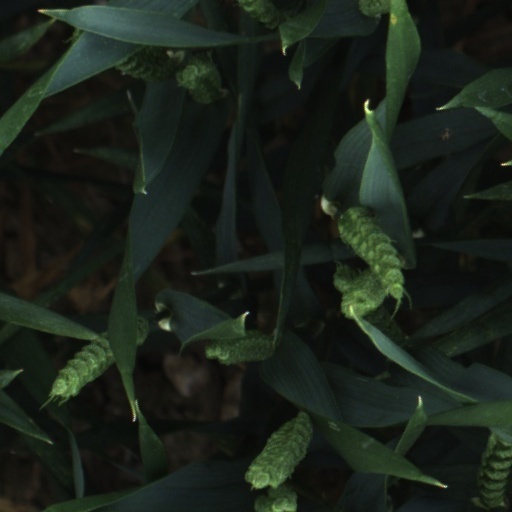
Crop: wheat